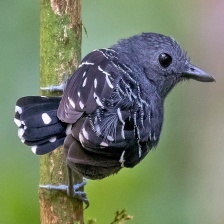
Species: ANTBIRD
Scientific name: THAMNOPHILIDAE